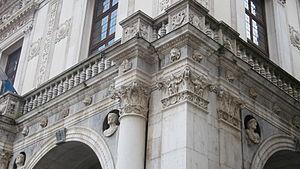
Gasparo Cairano, aussi appelé Gasparo da Cairano, de Cayrano, da Milano, Coirano est un sculpteur italien.